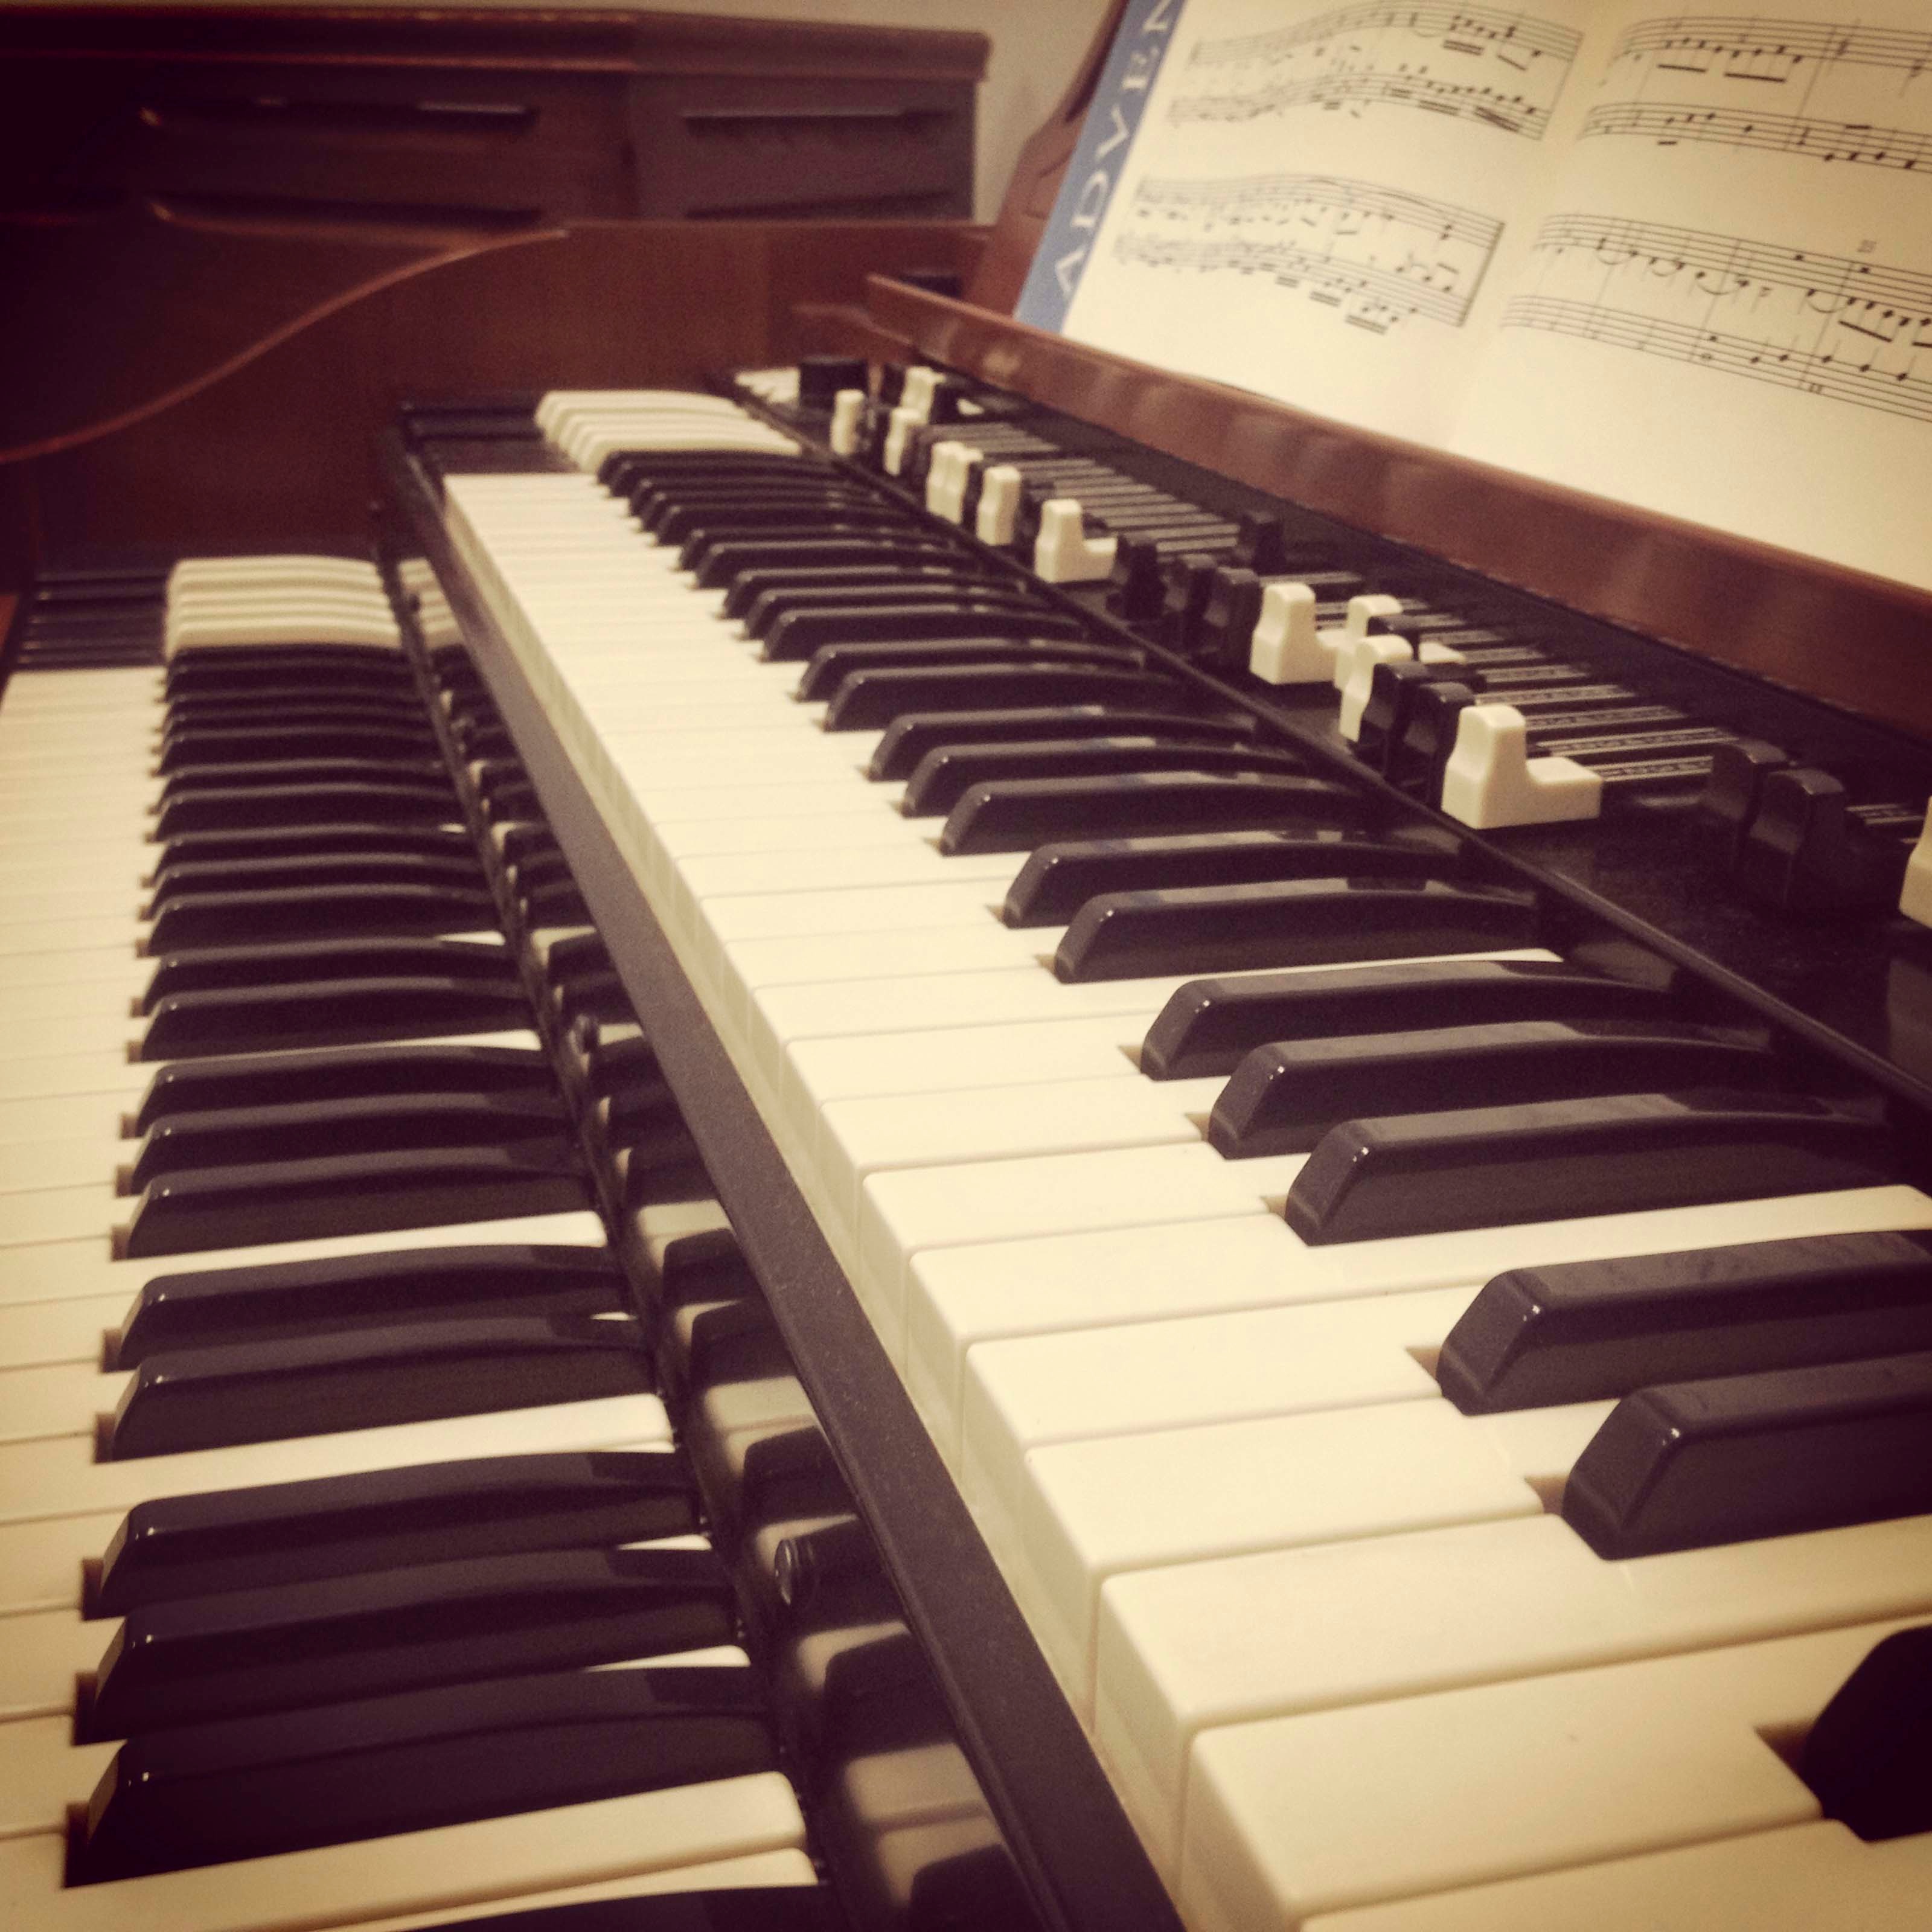
keyboard, technology, piano, musical instrument, organ, classical music, string instrument, digital piano, electronic device, musical keyboard, computer component, electronic instrument, electric piano, electronic keyboard, player piano, fortepiano, celesta, music workstation